School for Seduction

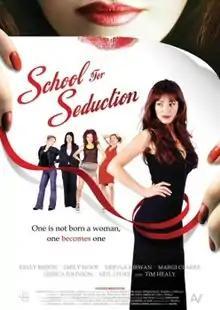
"School for Seduction" film poster

School for Seduction is a 2004 British film directed by Sue Heel. The plot involves an Italian temptress (played by Kelly Brook) who arrives at a school in Newcastle to teach a group of Geordies about the art of romance.